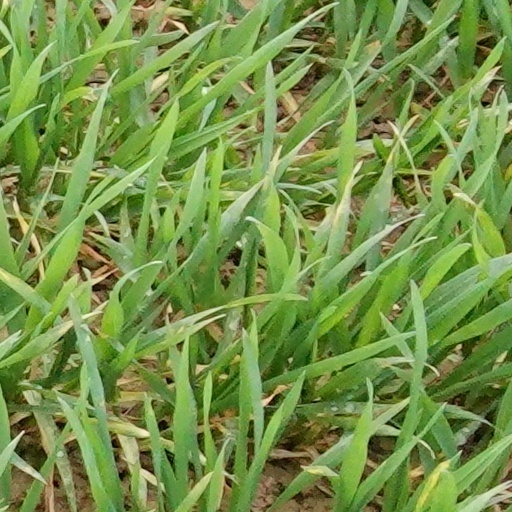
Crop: wheat